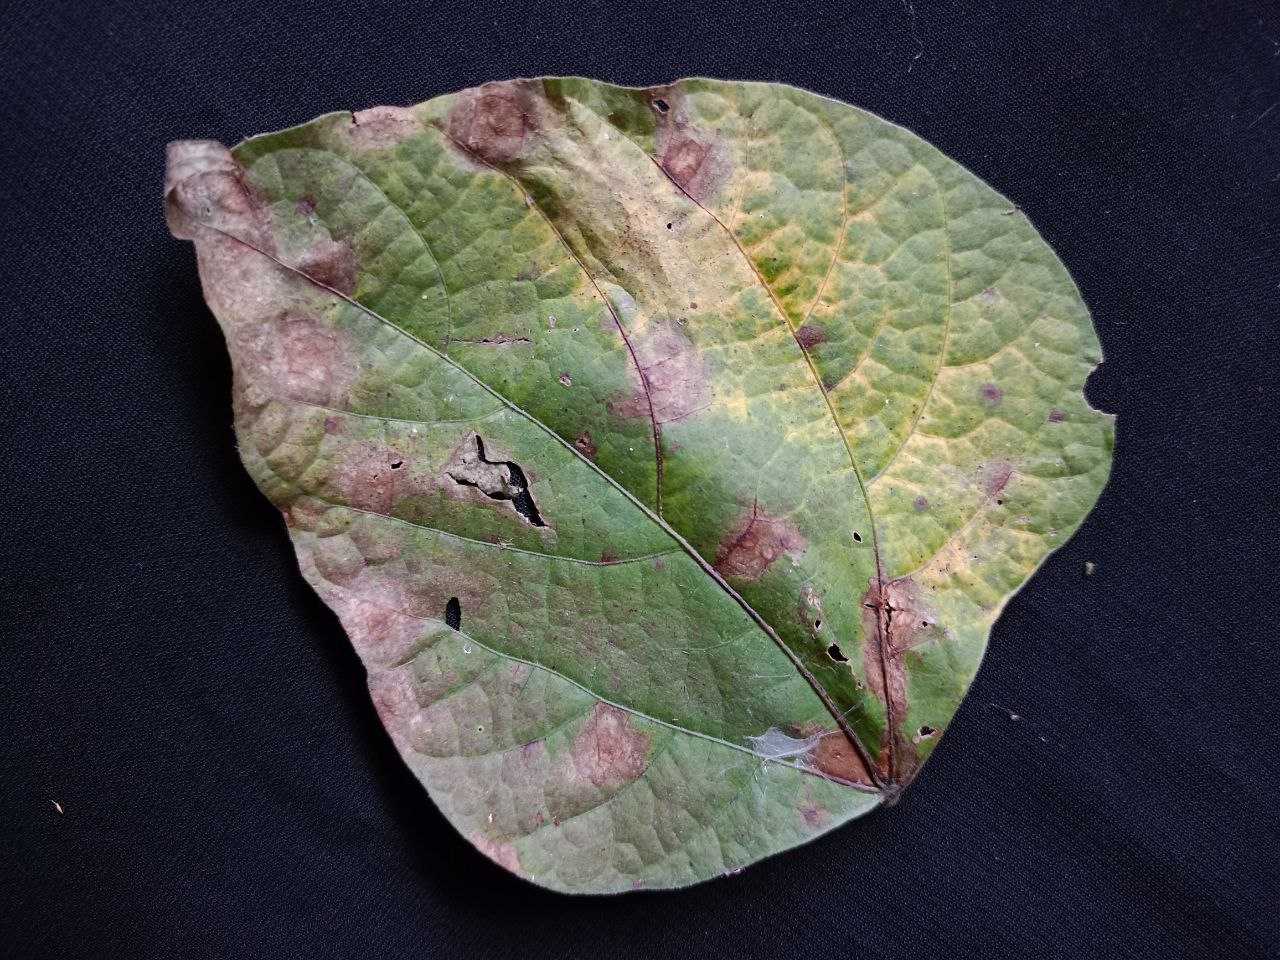
Crop: bean
Leaf condition: Blight